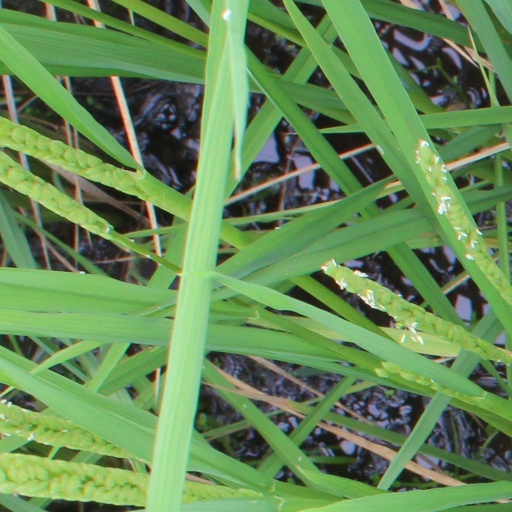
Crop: rice